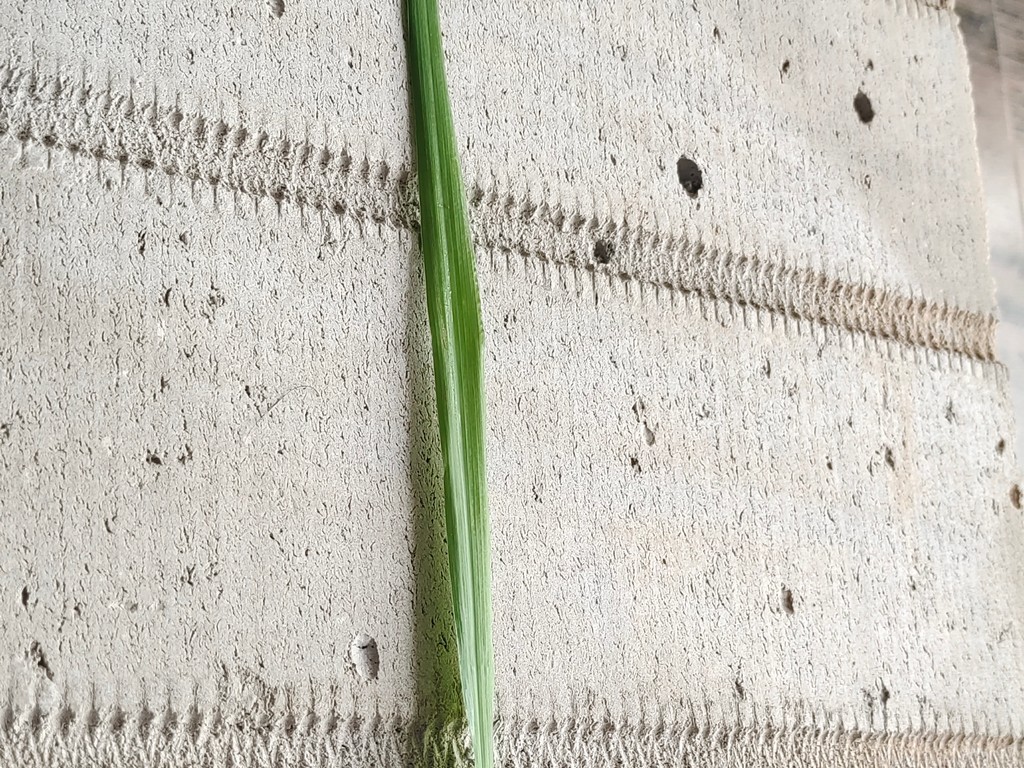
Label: Healthy